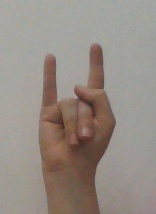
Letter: la